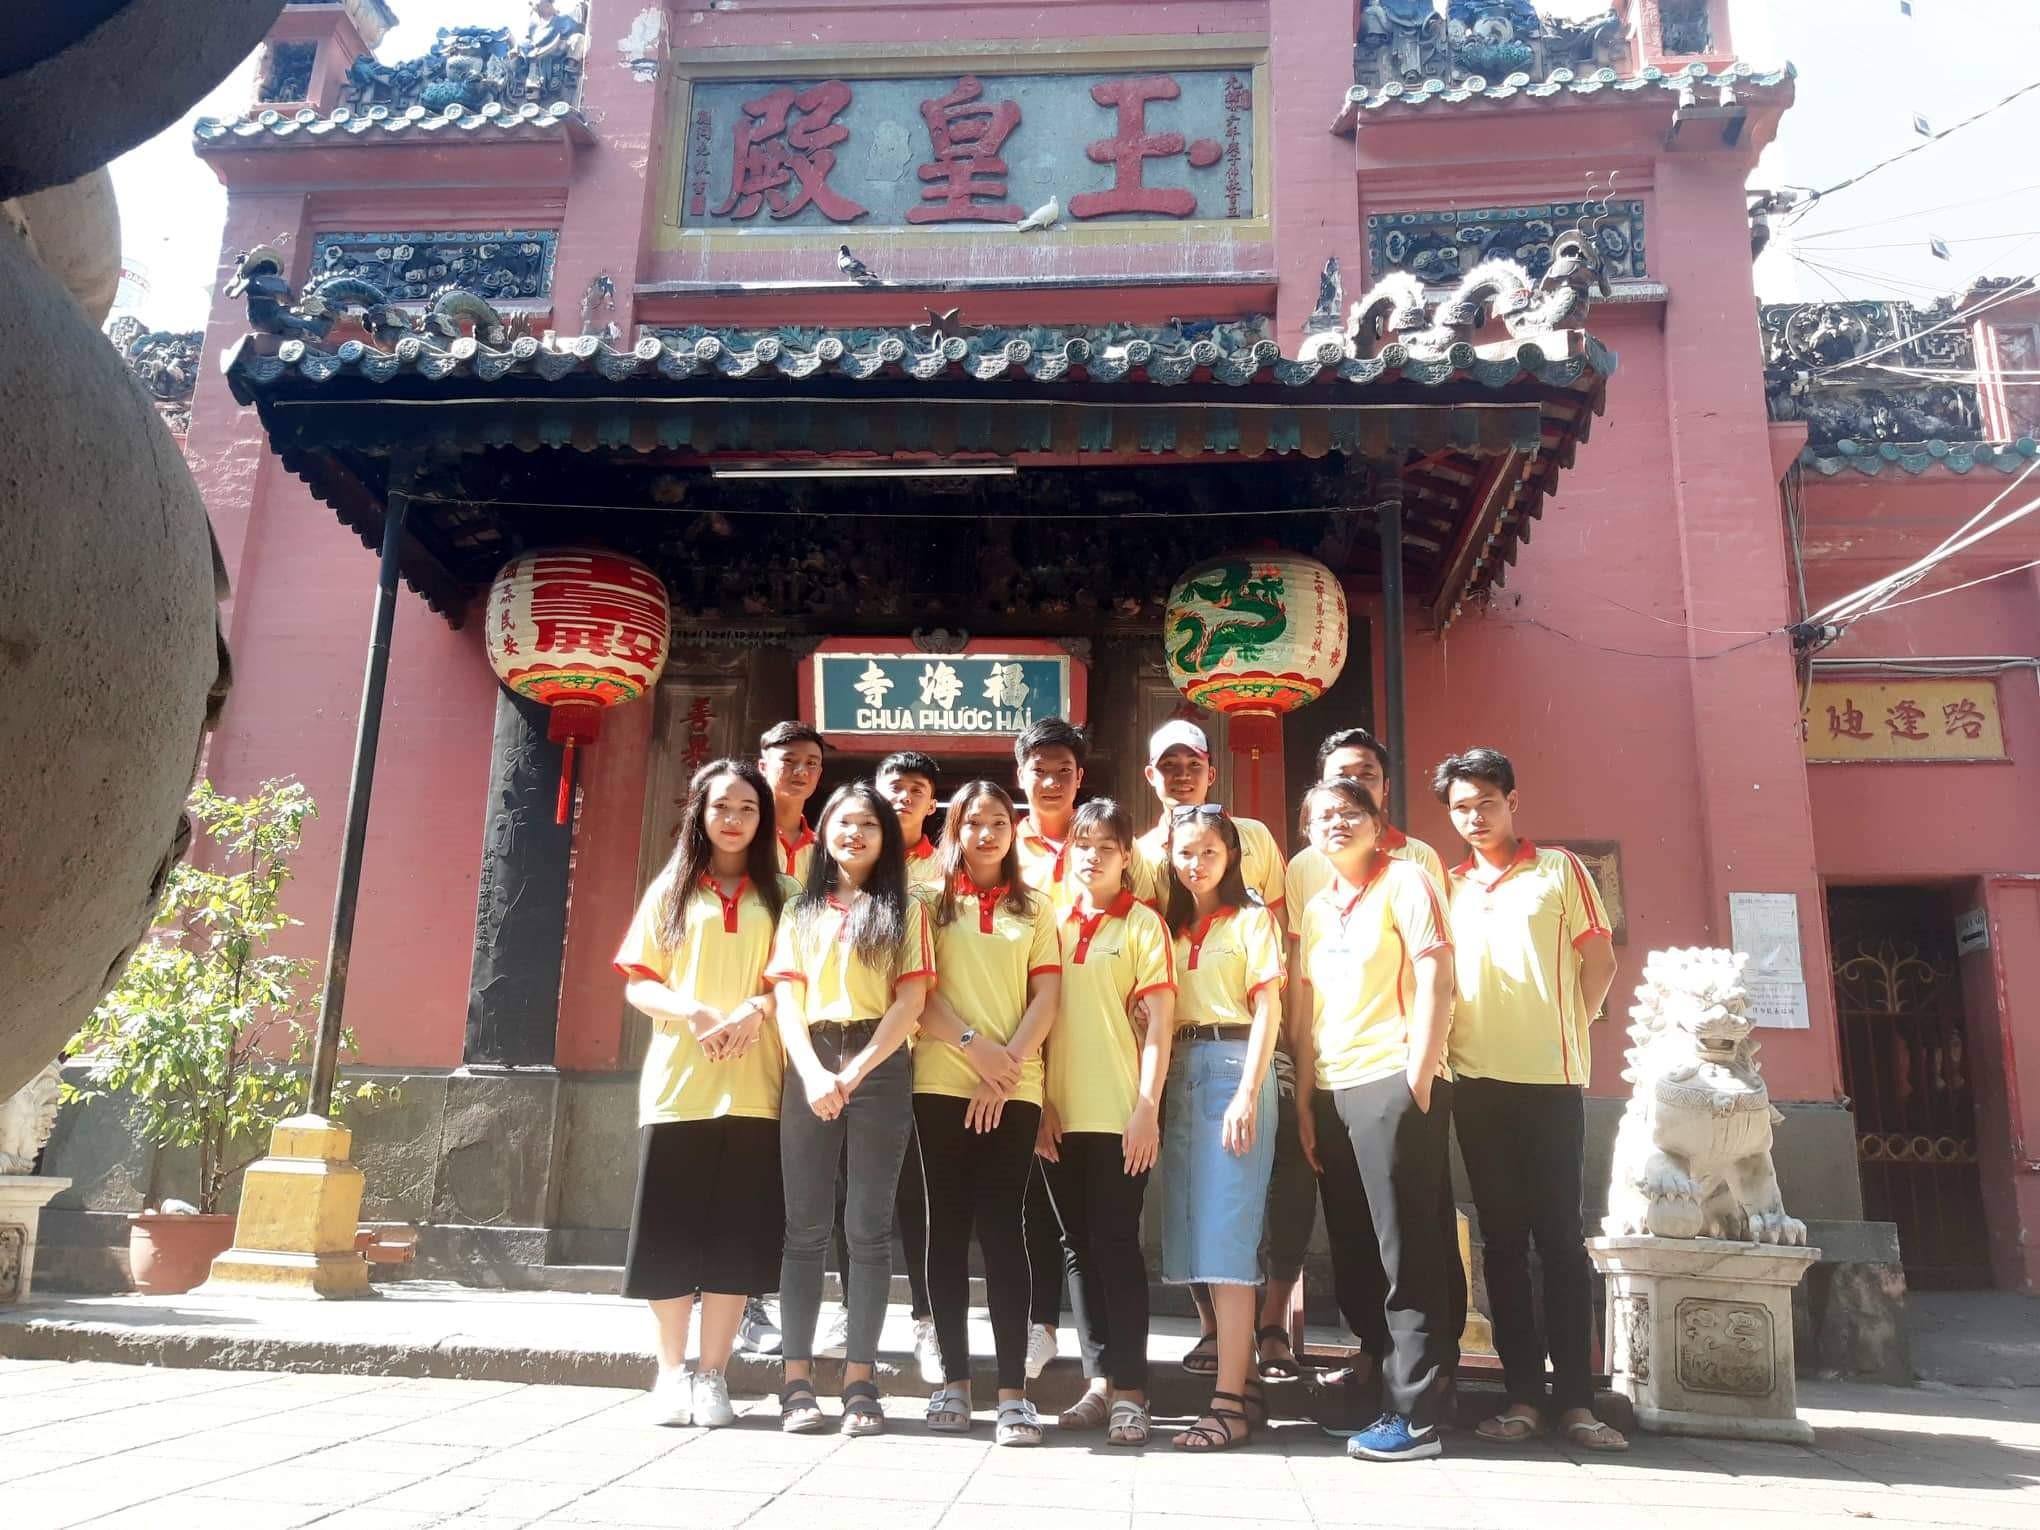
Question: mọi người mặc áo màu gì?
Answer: mọi người mặc áo màu vàng